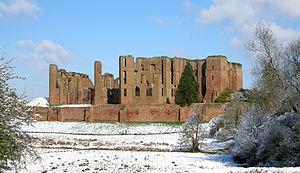
Fire Emblem Echoes: Shadows of Valentia est un jeu vidéo de rôle tactique développé par Intelligent Systems et Nintendo SPD et édité par Nintendo sur Nintendo 3DS. Il s'agit du quinzième opus de la saga Fire Emblem, ainsi que le dernier jeu de cette série à être sorti sur Nintendo 3DS. Il est sorti le 20 avril 2017 au Japon, le 19 mai 2017 en Amérique du Nord et en Europe et le 20 mai 2017 en Australie.